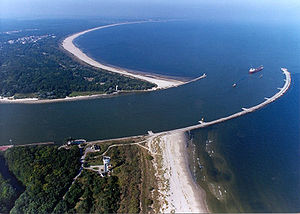
Pommernbugten
En munding af Świna i Świnoujście, Polen
Pommernbugten er en bugt i den sydvestlige del af Østersøen ved kysten af Polen og Tyskland.